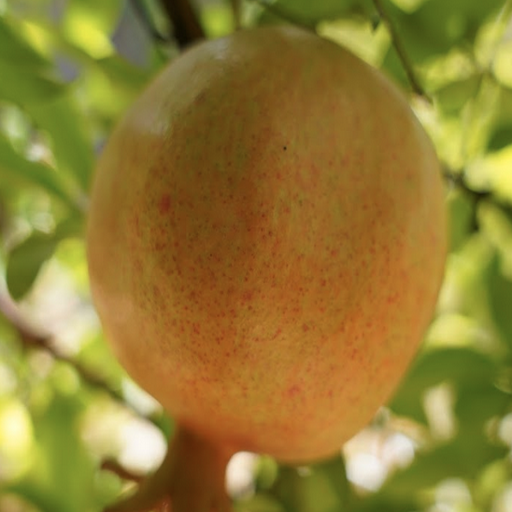
Label: Healthy